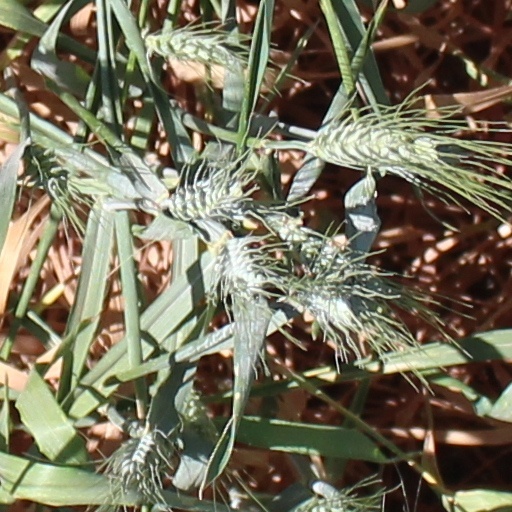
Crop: wheat